Hasmonean and Herodian royal winter palaces

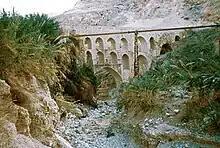
Roman aqueduct at Ein Duq near Jericho

The site was excavated in the 19th century by Charles Warren, who attempted to locate the place of Biblical Jericho. After making an archaeological trench, he concluded that this site is from the Roman period. Additional excavations were conducted by the Germans Ernst Sellin and Carl Watzinger, in 1910–1911, but the results have never been published. In 1950, two expeditions from the United States dug on the site. An ornamental garden with magnificent remains from the time of Herod was discovered north of the southern tell, and labeled "the sunken garden." Farther north were discovered the remains of a building, identified as a gymnasium.